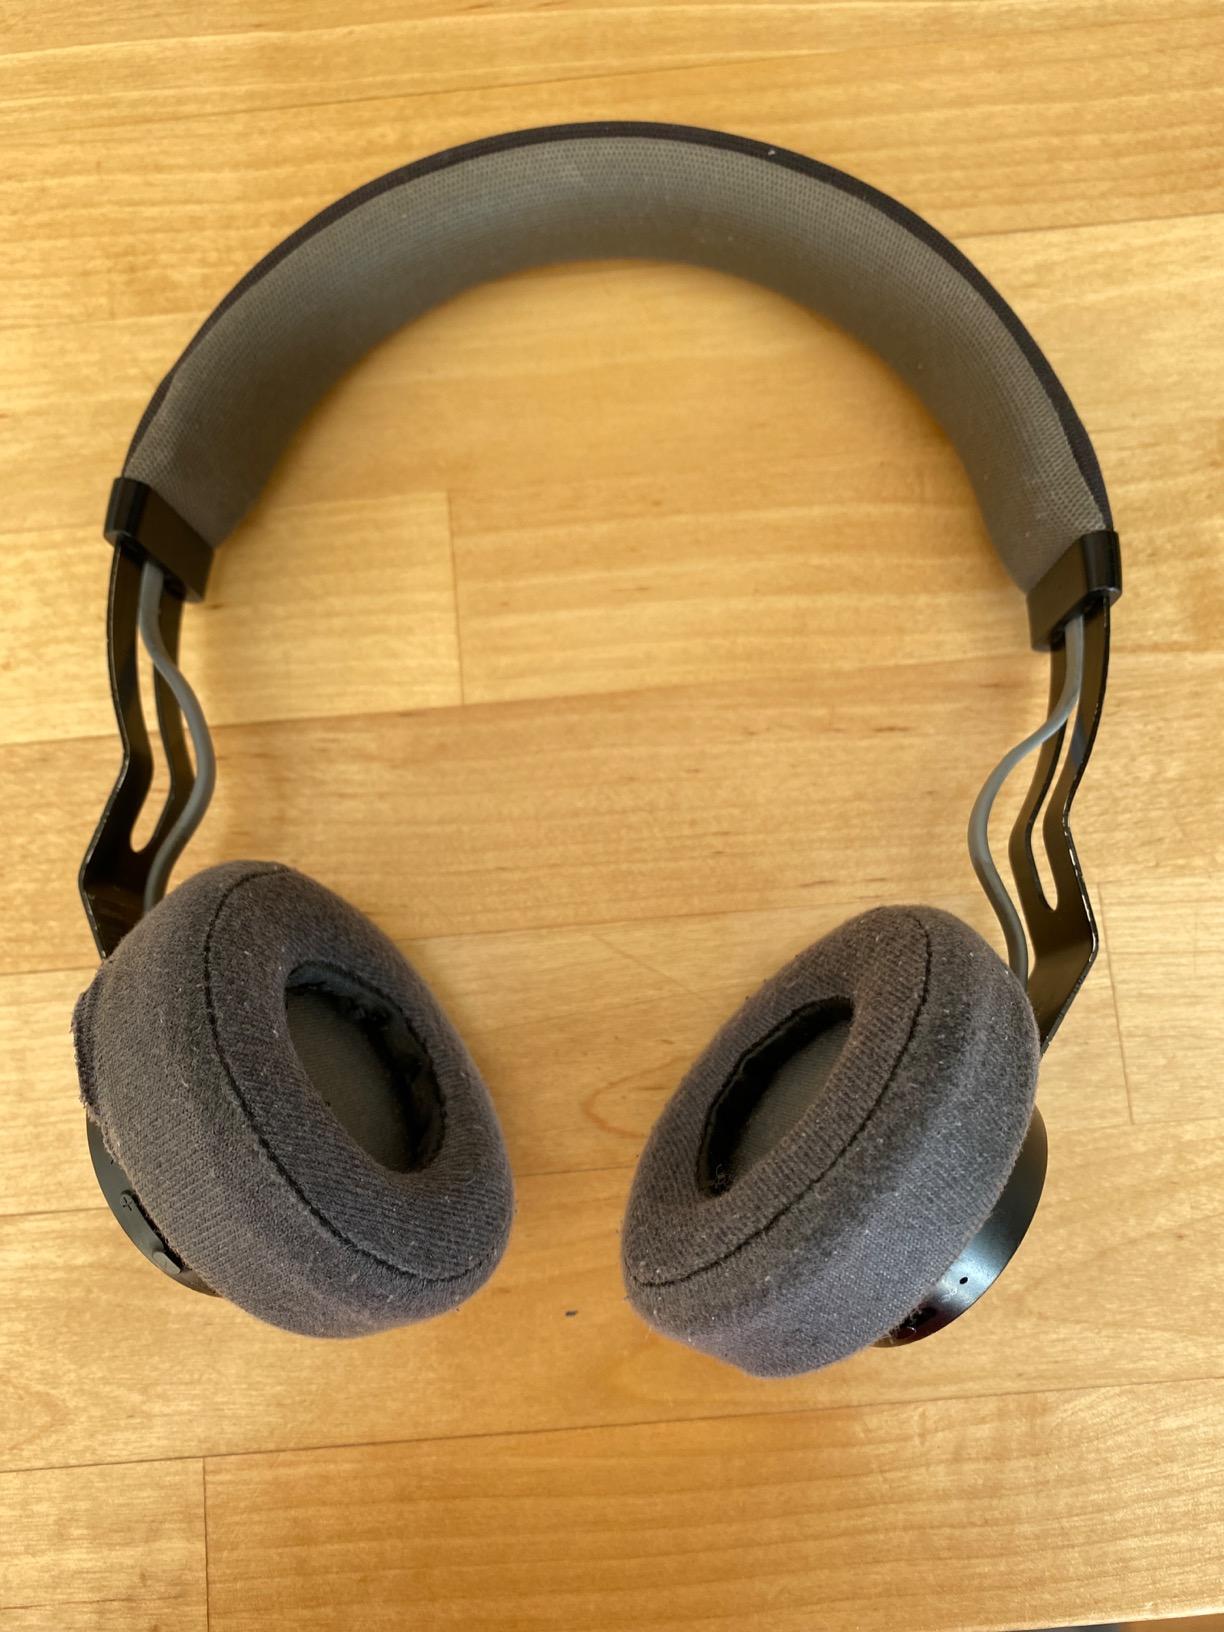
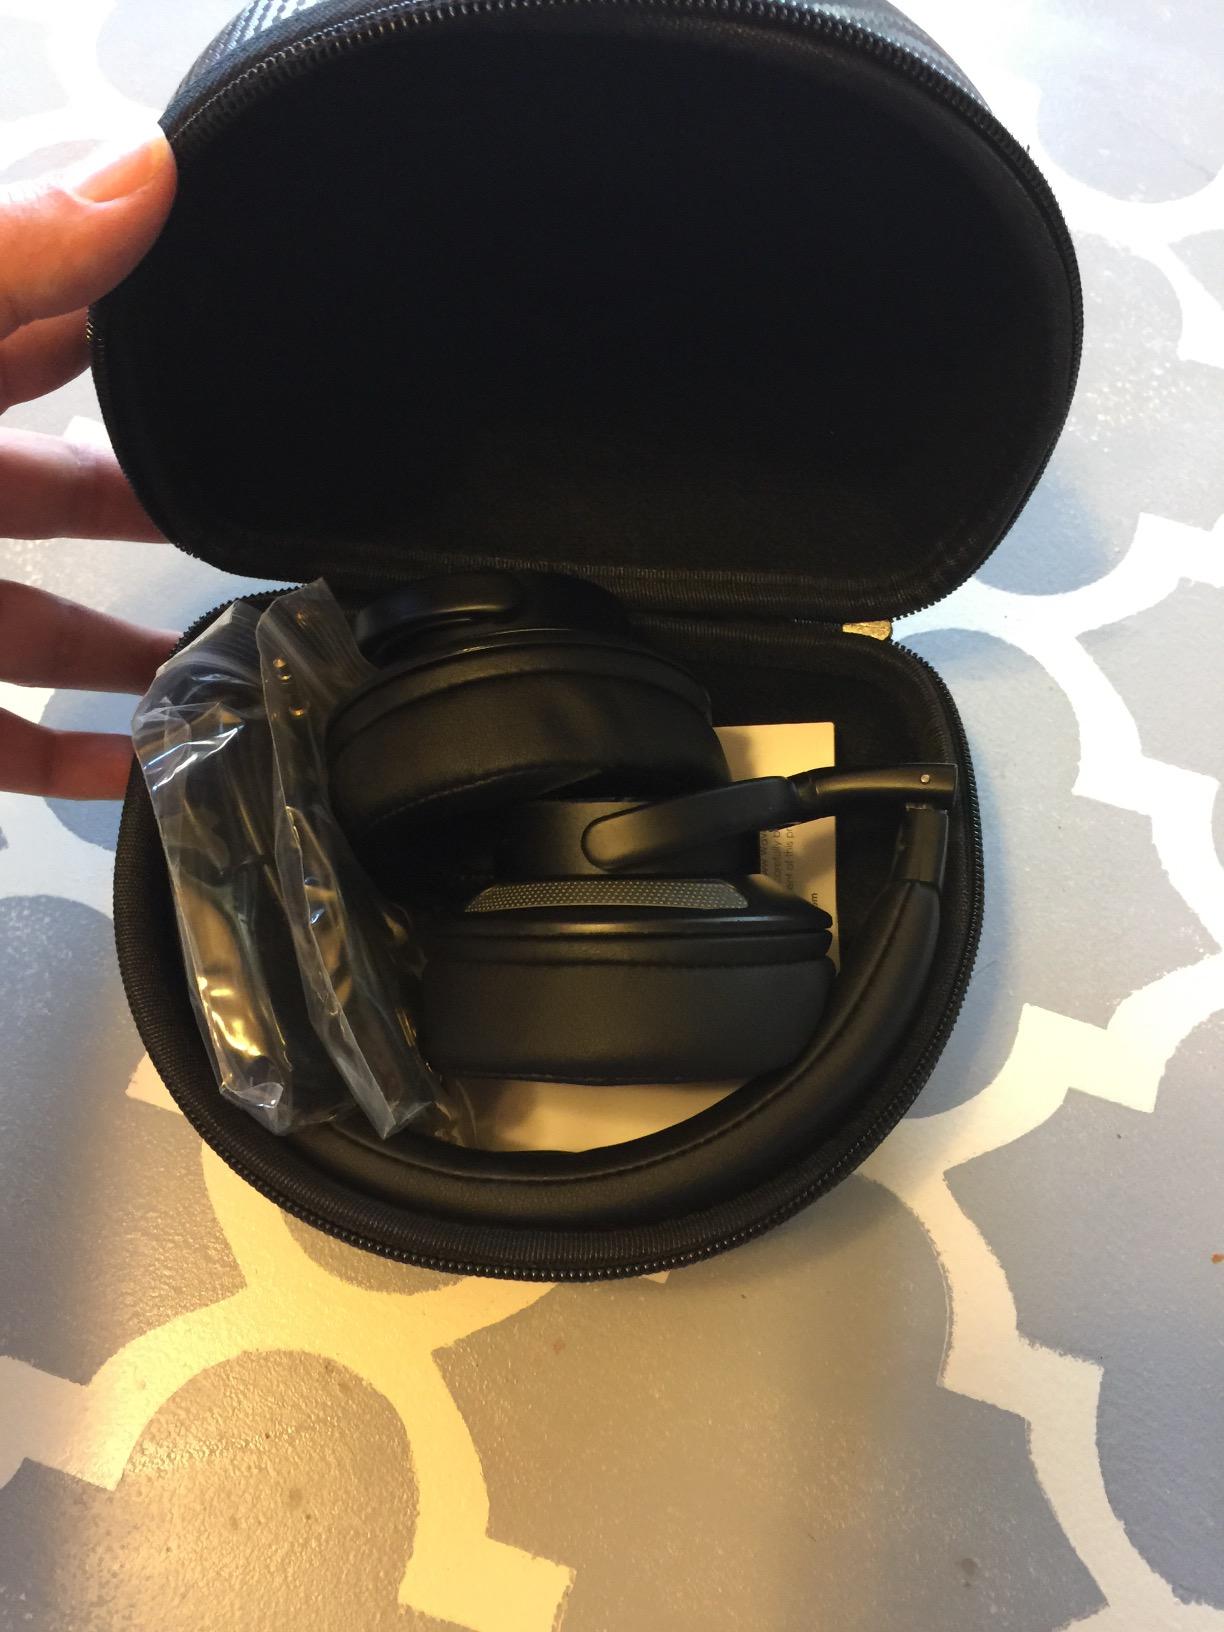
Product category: headphones
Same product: no